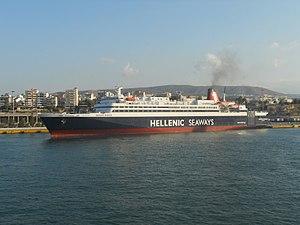
Le Nissos Rodos au port du Pirée
Le Nissos Rodos est un ferry appartenant à la compagnie grecque Hellenic Seaways. Construit en 1987 par les chantiers Mitsubishi Heavy Industries de Shimonoseki pour la compagnie japonaise Taiheiyō Ferry, il portait à l'origine le nom de Kiso. Mis en service en octobre 1987 sur les liaisons entre la côte Pacifique d'Honshū et Hokkaidō, il sera remplacé en 2005 par le nouveau Kiso. Vendu en août 2004 à la compagnie grecque Hellas Ferries, il rejoint la Méditerranée en mars 2005. Tout d'abord exploité en mer Adriatique entre la Grèce et l'Italie sous le nom d‘Ocean Trailer, il naviguera entre l'Italie et l'Espagne entre 2005 et 2007 sous affrètement par la compagnie italienne Grimaldi Lines. Renommé successivement Hellenic Voyager en 2007 puis Nissos Rodos en 2010, il est affecté aux différentes lignes d'Hellenic Seaways en mer Adriatique ou en mer Égée selon périodes.
Hellenic Seaway est une société de transport maritime grecque proposant le transport de passagers et de marchandises dans les mers Égée et Adriatique. Fondée en 2005, elle appartient à la compagnie chypriote Sea Star Capital Plc.